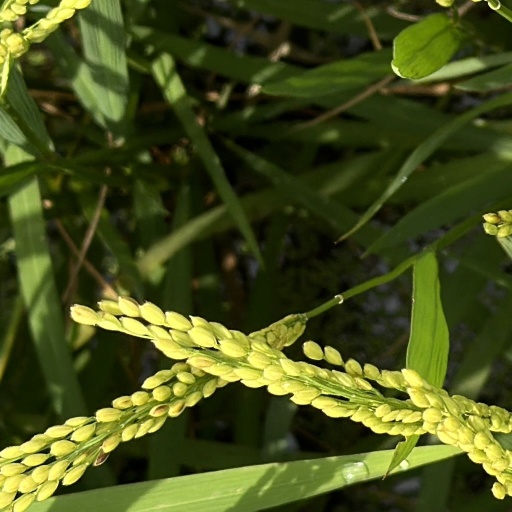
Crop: rice